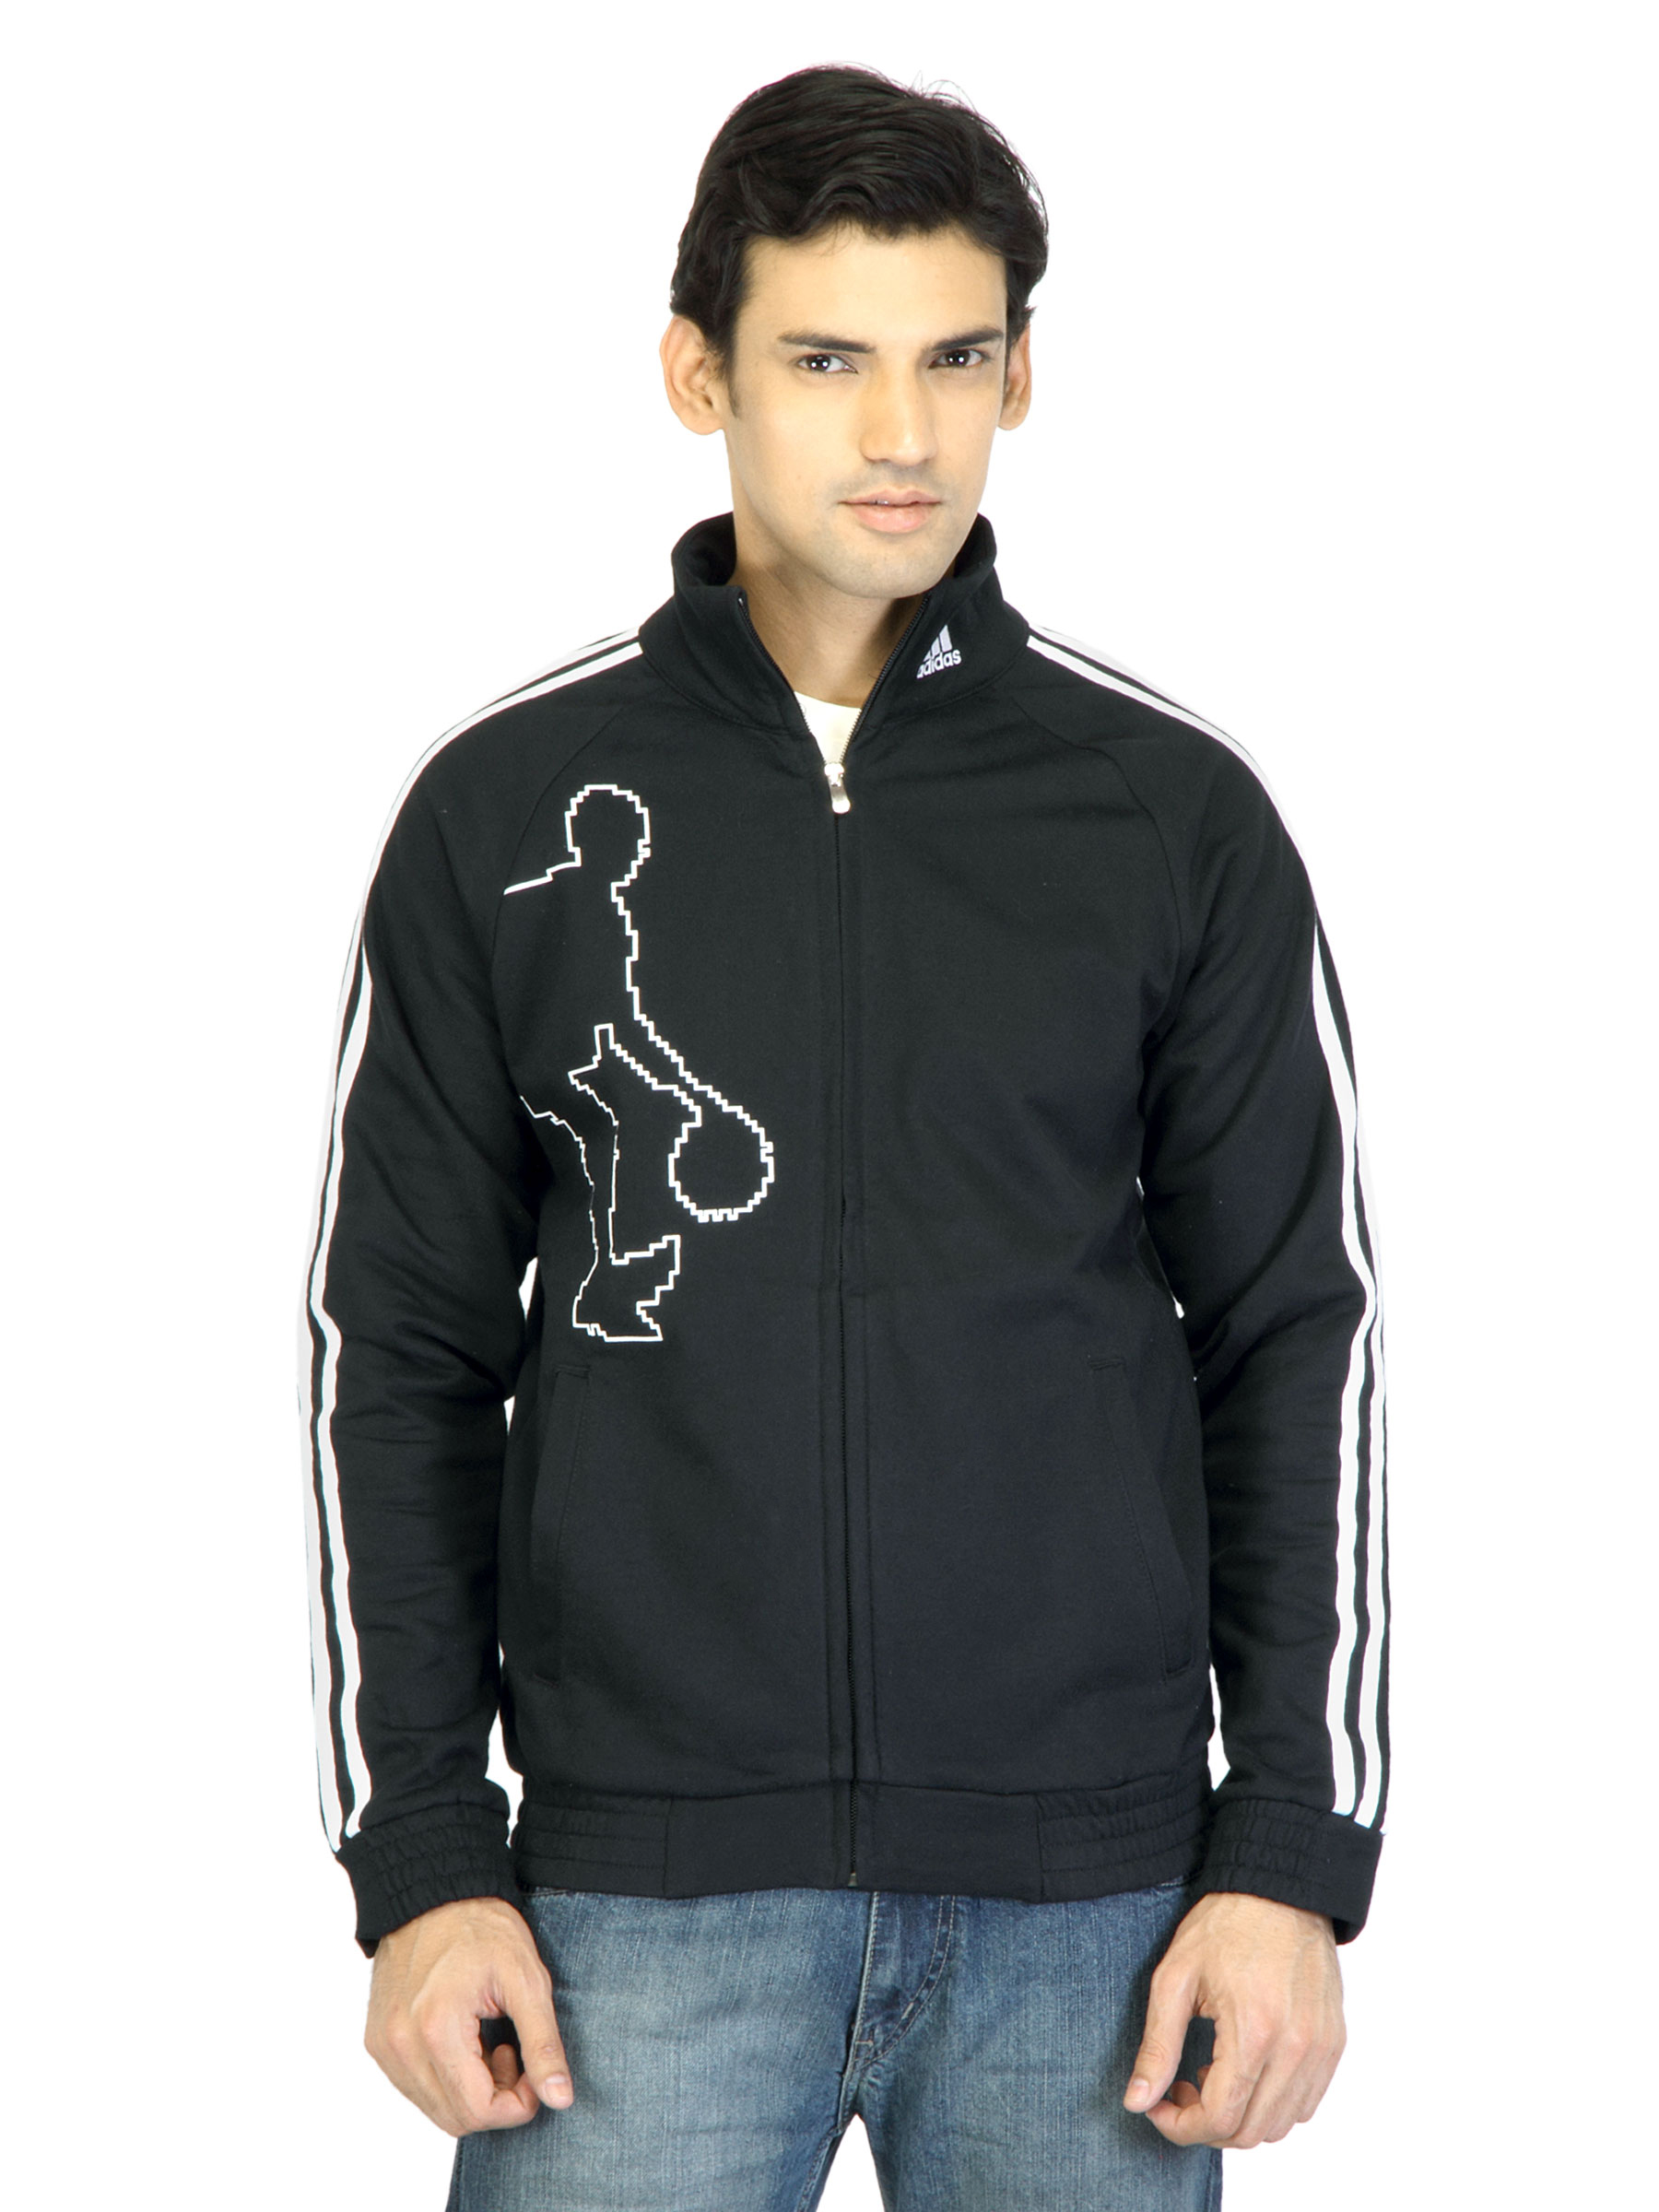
ADIDAS Men Printed Black Sweatshirt
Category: Apparel / Topwear / Sweatshirts
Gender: Men
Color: Black
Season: Fall 2011
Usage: Casual